Jack Crooks

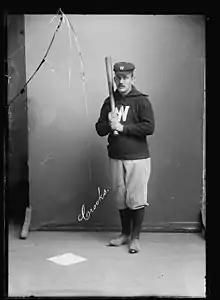
Jack Crooks photographed by C. M. Bell Studio in 1894

John Charles Crooks (November 9, 1865 – February 2, 1918) was an American Major League Baseball infielder born in St. Paul, Minnesota. He played mainly as a second baseman, but did spend some time playing third base for four teams during his eight seasons ranging from to . Crooks also amassed a career on-base percentage of .386 despite a Batting average of just .240, due to large part to the high walks totals he compiled.